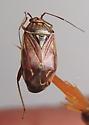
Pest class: lygus_bug